Government-in-exile of José Giral

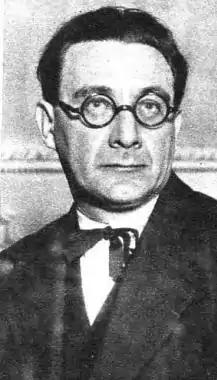
Lluís Nicolau d'Olwer, one of the catalanist ministers

The ceremony went according to plan. Diego Martínez Barrio was finally sworn in as president of the Republic and Negrín presented him with a letter of resignation. Immediately, Martínez Barrio opened a round of consultations which began with the resigning president himself. Negrín ran again for the position, claiming that it was necessary to form a very broad-based government: